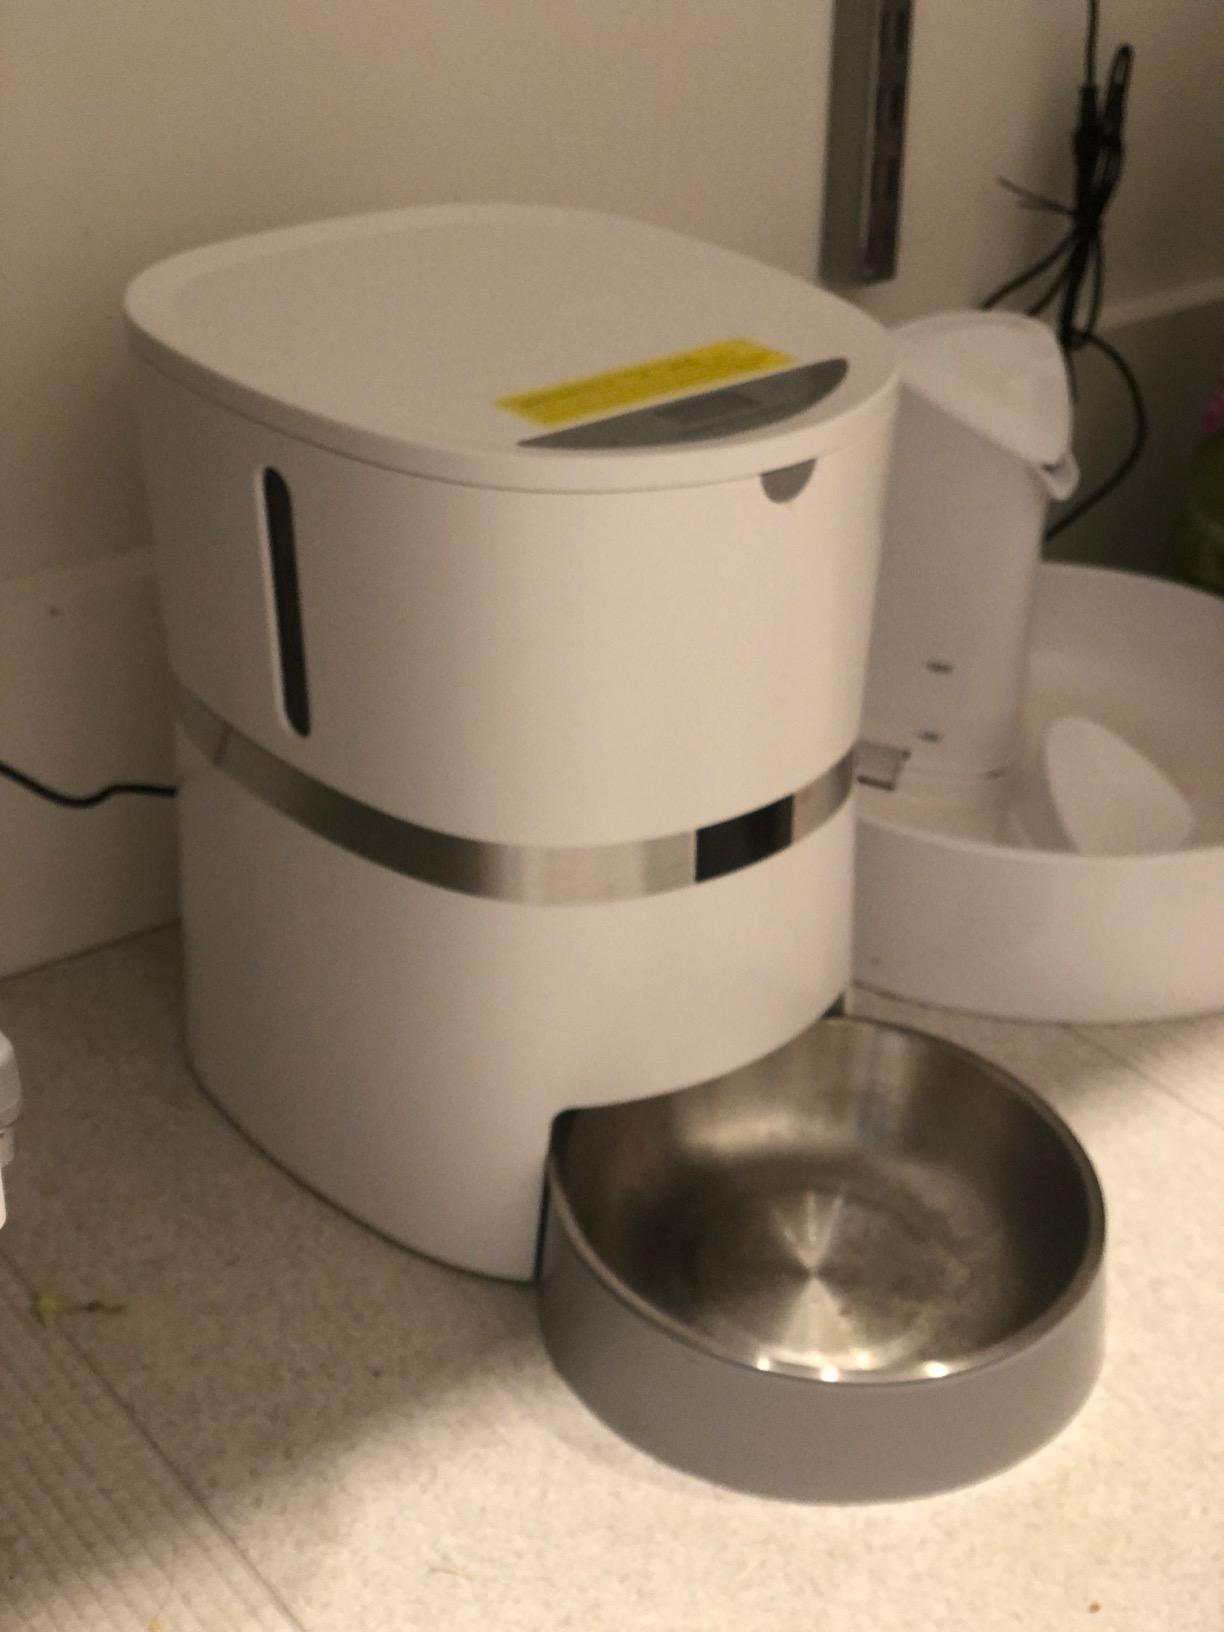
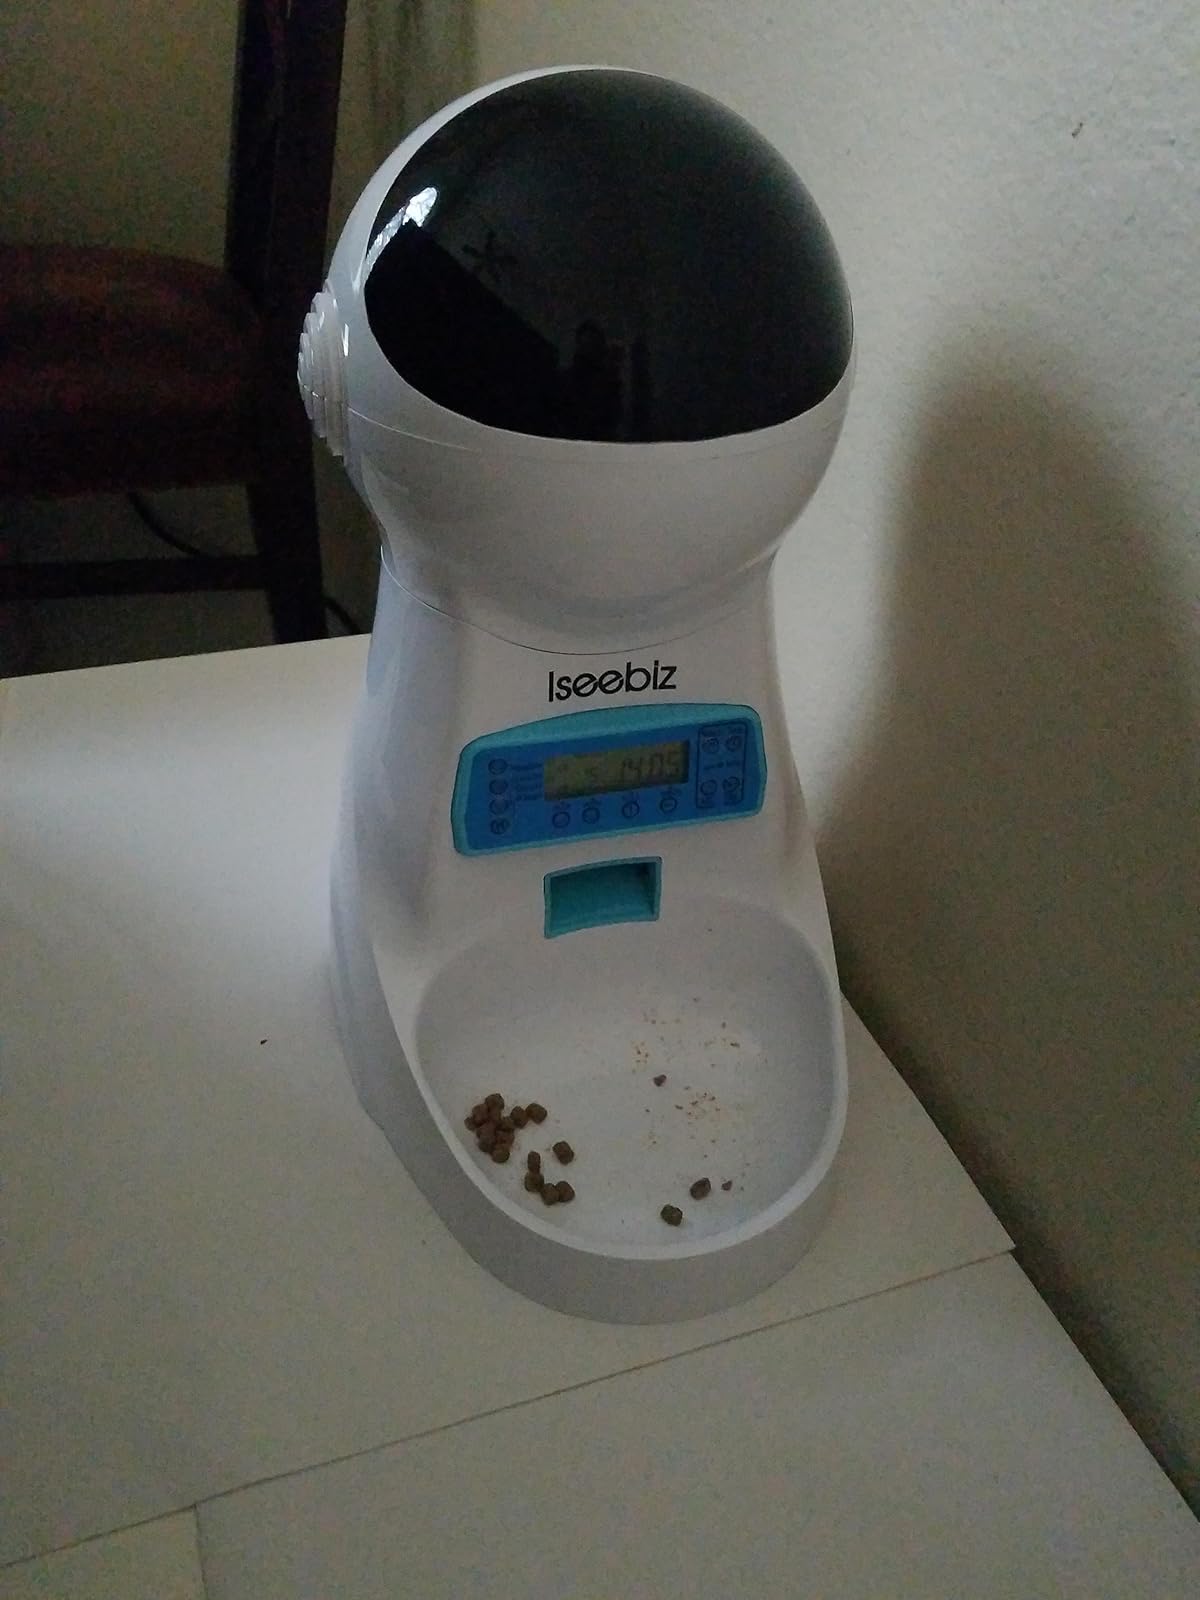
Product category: items_feeder
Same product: no